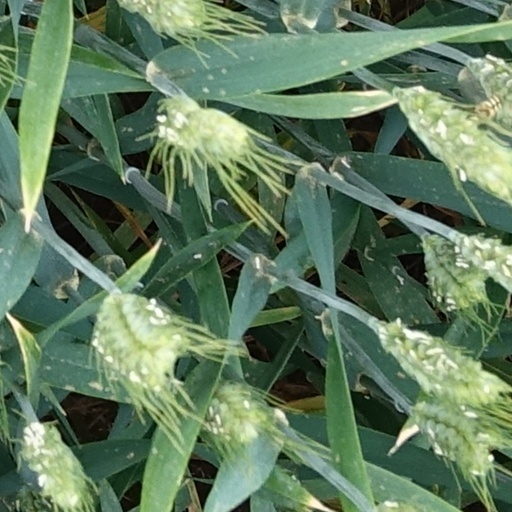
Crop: wheat